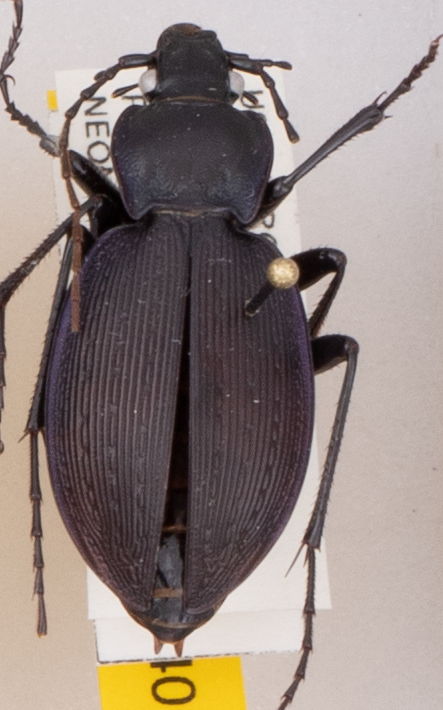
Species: Carabus goryi
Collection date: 2021-07-27
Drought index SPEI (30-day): -2.09
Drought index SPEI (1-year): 0.272
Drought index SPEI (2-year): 0.9